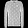
Label: Pullover